Dandelion Game

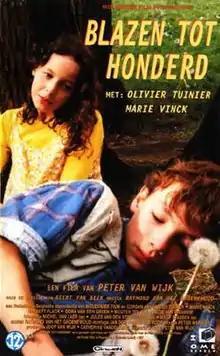

Dandelion Game or Blazen tot Honderd is a 1998 Dutch-Flemish film directed by Peter van Wijk.